Leap year

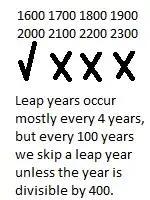
An image showing which century years are leap years in the Gregorian calendar

In the Gregorian calendar, the standard calendar in most of the world, almost every fourth year is a leap year. Each leap year, the month of February has 29 days instead of 28. Adding one extra day in the calendar every four years compensates for the fact that a period of 365 days is shorter than a tropical year by almost six hours. However, this correction is excessive and the Gregorian reform modified the Julian calendar's scheme of leap years as follows: